Phil Hankinson

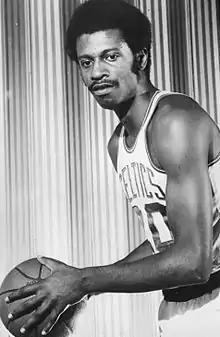

Phil Hankinson (July 26, 1951 – November 19, 1996) was an American basketball player. He was born in Augusta, Georgia.